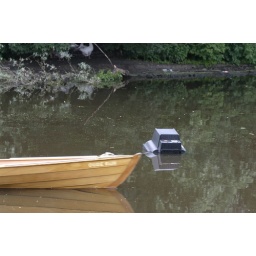
TV in the water